Stanley Kubrick

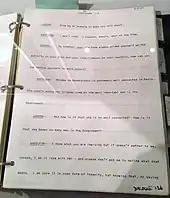
The script from Kubrick's unrealized project "Napoleon"

"The Shining", released in 1980, was adapted from the novel of the same name by Stephen King. The film stars Jack Nicholson as a writer who takes a job as a winter caretaker of an isolated hotel in the Rocky Mountains. He spends the winter there with his wife, played by Shelley Duvall, and their young son, who displays paranormal abilities. During their stay, they confront both Jack's descent into madness and apparent supernatural horrors lurking in the hotel. Kubrick gave his actors freedom to extend the script and even improvise on occasion, and as a result, Nicholson was responsible for the 'Here's Johnny!' line and the scene in which he's sitting at the typewriter and unleashes his anger upon his wife. Kubrick often demanded up to 70 or 80 retakes of the same scene. Duvall, whom Kubrick intentionally isolated and argued with, was forced to perform the exhausting baseball bat scene 127 times. The bar scene with the ghostly bartender was shot 36 times, while the kitchen scene between the characters of Danny (Danny Lloyd) and Halloran (Scatman Crothers) ran to 148 takes. The aerial shots of the Overlook Hotel were shot at Timberline Lodge on Mount Hood in Oregon, while the interiors of the hotel were shot at Elstree Studios in England between May 1978 and April 1979. Cardboard models were made of all of the sets of the film, and the lighting of them was a massive undertaking, which took four months of electrical wiring. Kubrick made extensive use of the newly invented Steadicam, a weight-balanced camera support, which allowed for smooth hand-held camera movement in scenes where a conventional camera track was impractical. According to Garrett Brown, Steadicam's inventor, it was the first picture to use its full potential. "The Shining" was not the only horror film to which Kubrick had been linked; he had turned down the directing of both "The Exorcist" (1973) and "" (1977), despite once saying in 1966 to a friend that he had long desired to "make the world's scariest movie, involving a series of episodes that would play upon the nightmare fears of the audience". Kubrick worked again with Carlos, who provided an electronic version of the "Dies Irae" segment from Hector Berlioz's "Symphonie fantastique".